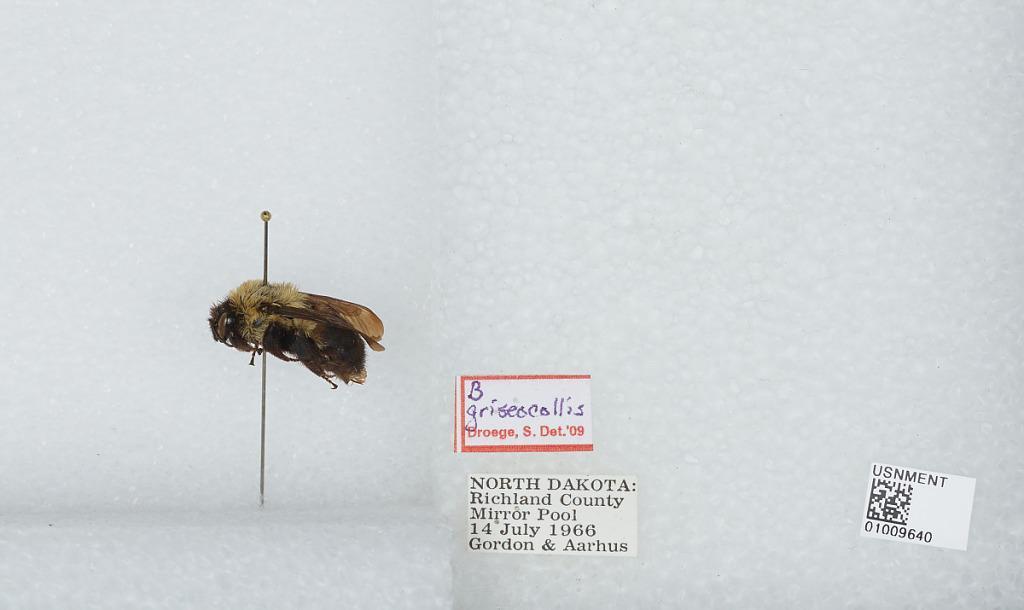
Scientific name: Bombus (Separatobombus) griseocollis (De Geer)
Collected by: Gordon & Aarhus
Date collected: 1966-7-14
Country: United States
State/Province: North Dakota
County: Richland
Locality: Mirror Pool
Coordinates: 46.5264, -97.2403
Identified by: Droege, S. W.